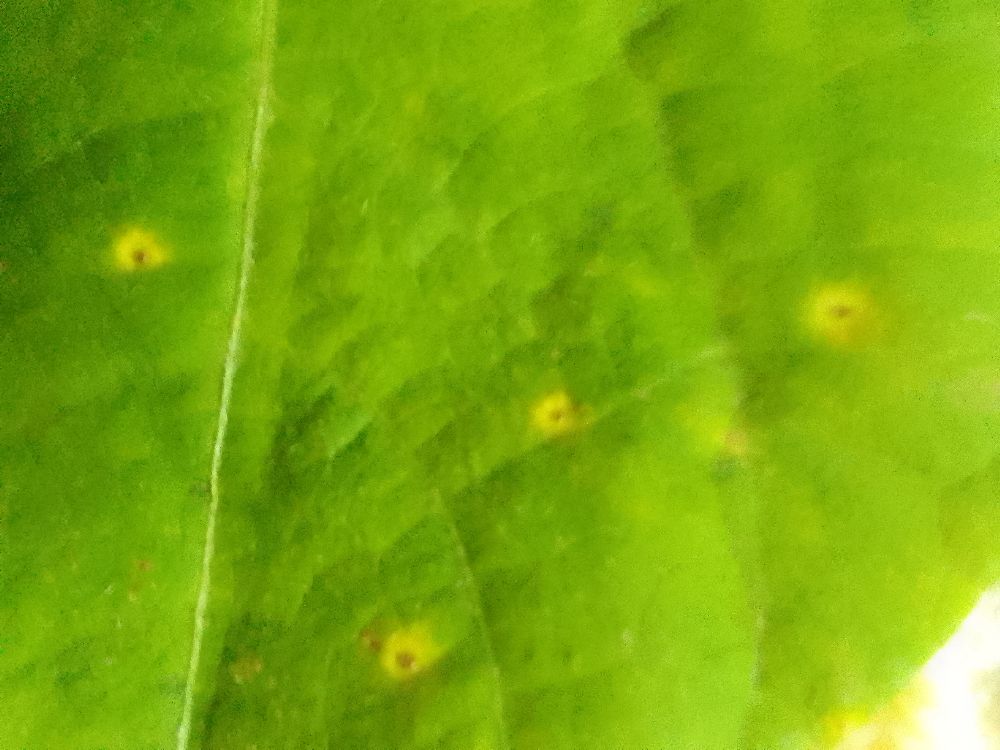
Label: rust